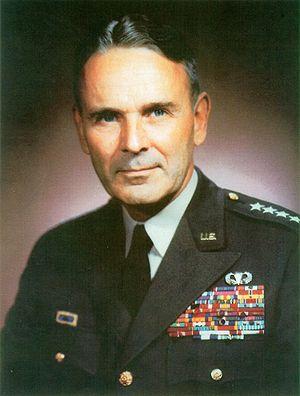
STRAT-X, ou Strategic-Experimental, est une étude menée en 1966 et 1967 et parrainée par le gouvernement américain qui a analysé le potentiel futur de la force de dissuasion nucléaire des États-Unis.
Le chef d'état-major de l'armée de terre des États-Unis est un général quatre étoiles qui dirige l’état-major de l’armée de terre américaine et est responsable de l'état de préparation de celle-ci. Depuis 2019, la fonction est occupée par le général James C. McConville.
La 8ᵉ armée des États-Unis commande toutes les troupes de l'armée de terre des États-Unis basées en Corée du Sud.
Maxwell Davenport Taylor, né le 26 août 1901 à Keytesville, Missouri, mort le 19 avril 1987 à Washington, est un général et diplomate américain.